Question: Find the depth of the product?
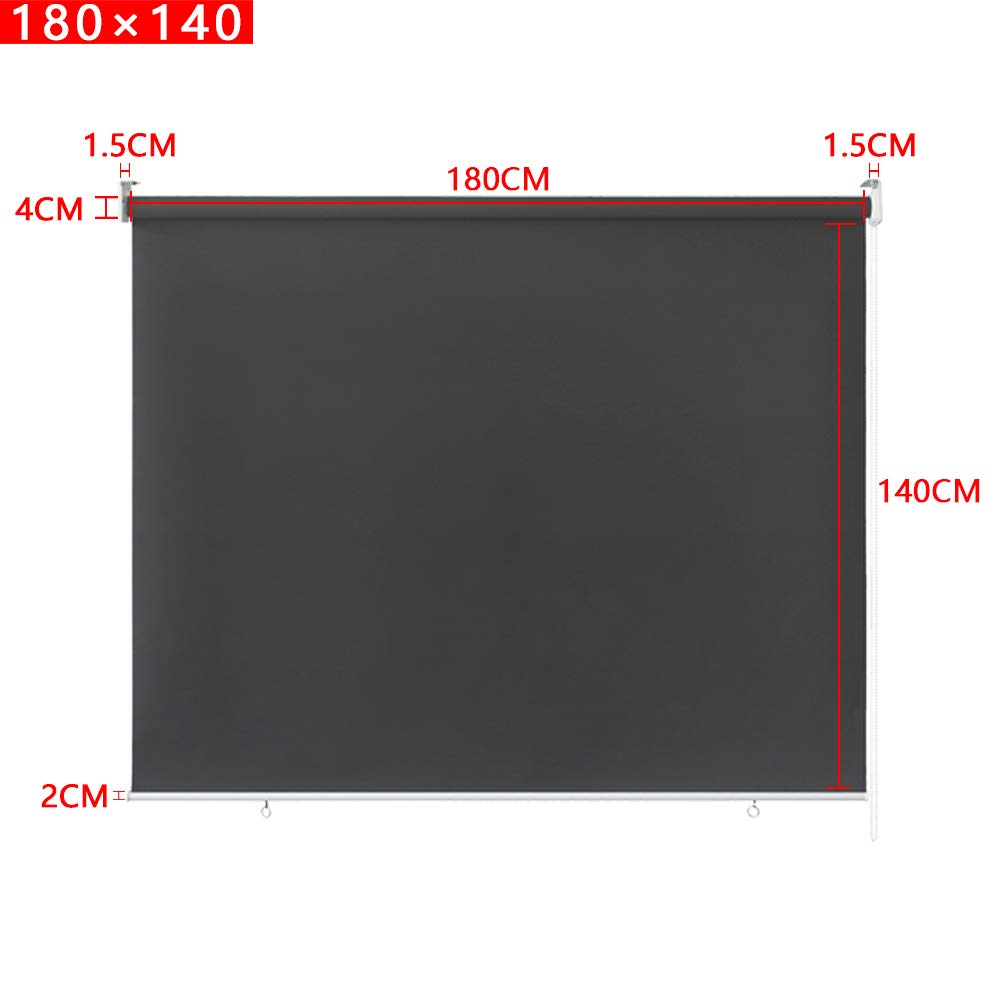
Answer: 140.0 centimetre